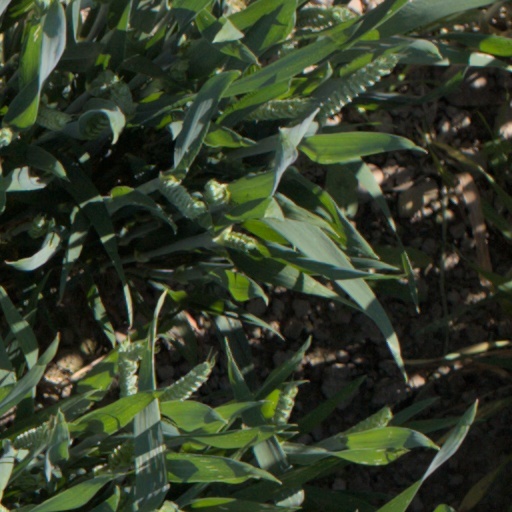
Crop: wheat